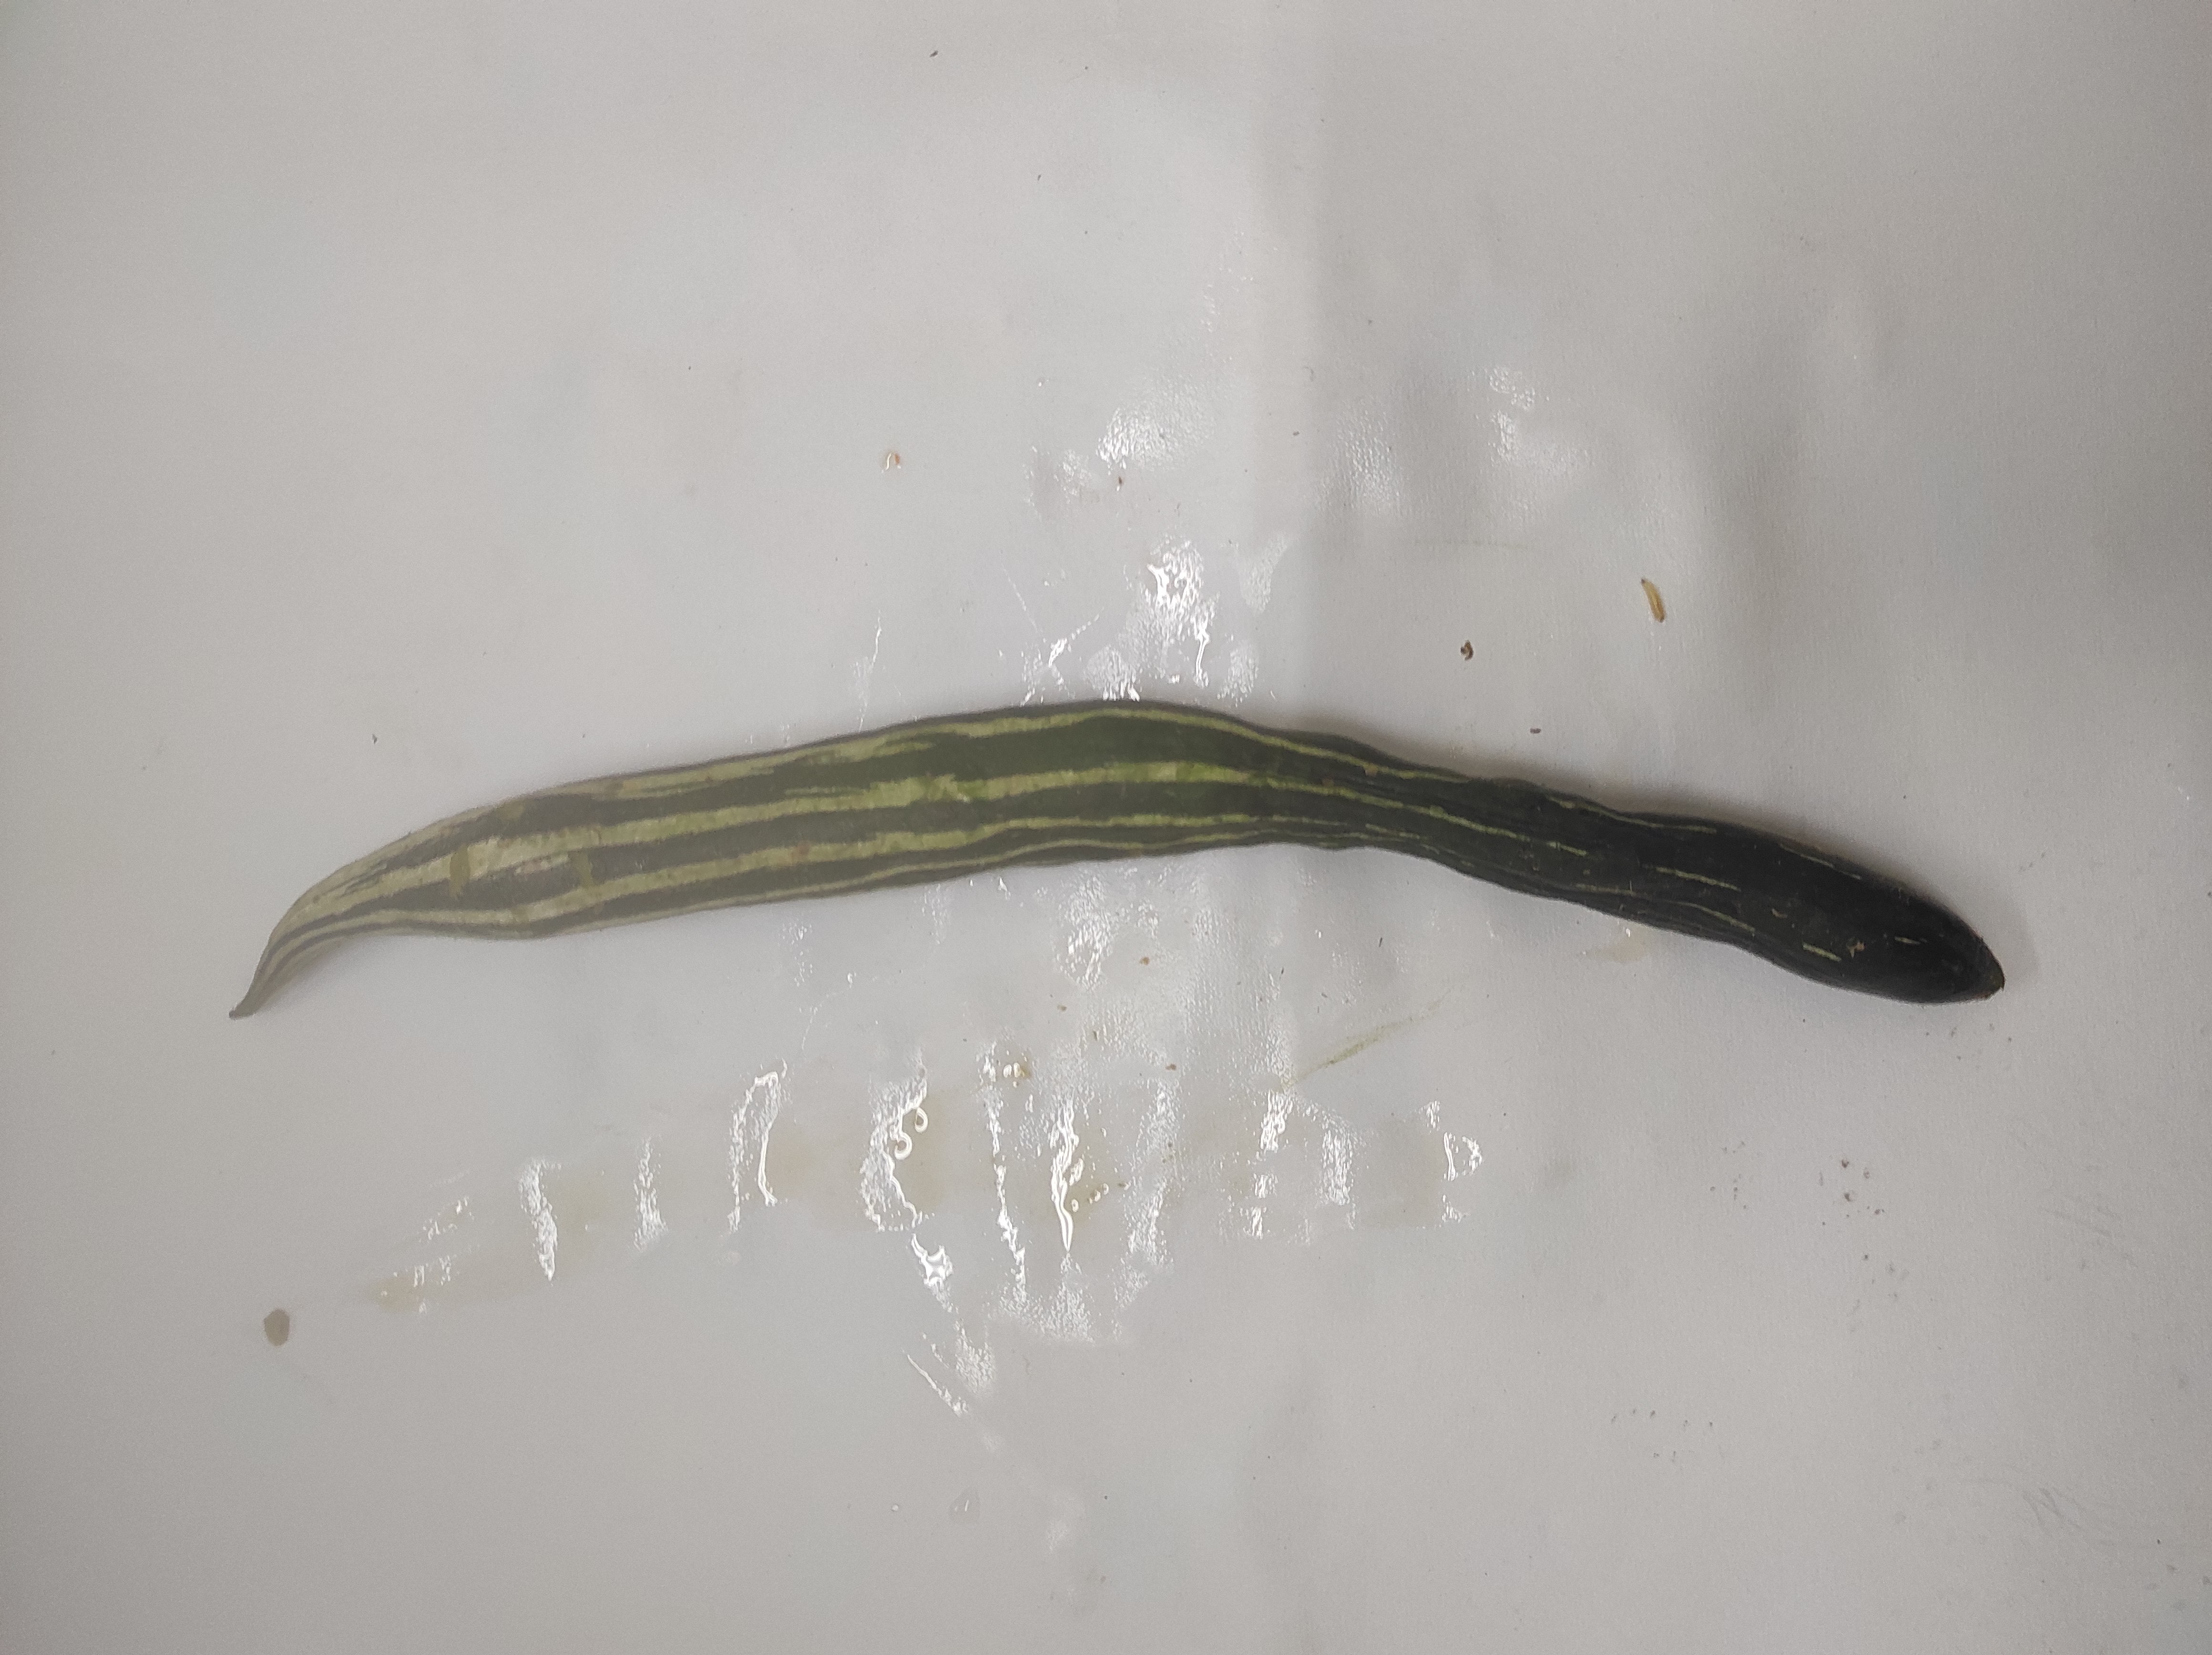
Crop: Snake Gourd
Condition: Severely Damaged